That Hideous Strength

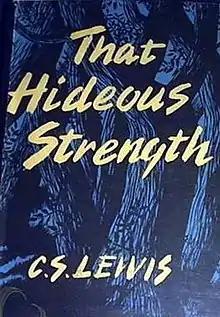
First edition cover

That Hideous Strength: A Modern Fairy-Tale for Grown-Ups (also released under the title The Tortured Planet in an abridged format) is a 1945 novel by C. S. Lewis, the final book in Lewis's theological science fiction Space Trilogy. The events of this novel follow those of "Out of the Silent Planet" and "Perelandra" (also titled "Voyage to Venus") and once again feature the philologist Elwin Ransom. Yet unlike the principal events of those two novels, the story takes place on Earth rather than elsewhere in the Solar System. The story involves an ostensibly scientific institute, the National Institute for Co-ordinated Experiments (N.I.C.E.), which is a front for sinister supernatural forces.